Indonesian Naval Academy

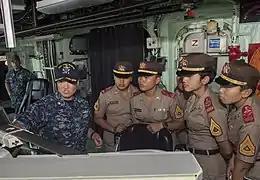
Cadets from the Indonesian Navy tour the USS Fort Worth on CARAT Indonesia 2015

The Naval Academy, similar to most naval academies in the world, is a medium-sized, highly residential baccalaureate college, with a full-time, four-year undergraduate program that emphasizes instruction in the arts, sciences, and professions with no graduate program, preparing men and women to take on the challenge of being officers of the Indonesian Navy. The academy is accredited by the Ministry of Research, Technology and Higher Education. Cadets who passed the initial selection process will first attend a 1-year basic program in Indonesian Military Academy with students from the Military, Air Force, and Police academies in Magelang, prior to 3 more years of specialized study in the Surabaya campus before being commissioned as officers of the Navy.